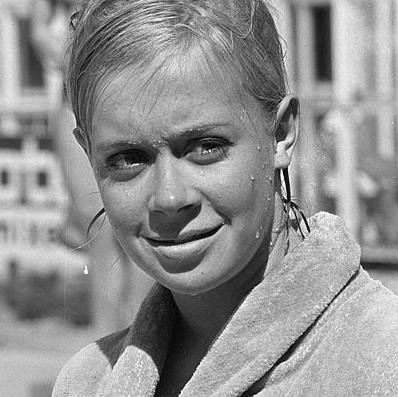
Age: 17